Camp Nou

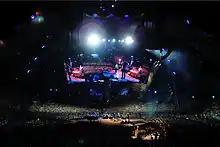
Camp Nou was host when U2 played in Barcelona on their 360° Tour.

On 4 November 2014, Ligue Nationale de Rugby (LNR), which operates France's professional rugby union leagues, announced that the 2015–16 Top 14 final would be held at the Camp Nou on 24 June 2016. The Top 14 final is traditionally held at the Stade de France in the Paris suburb of Saint-Denis. However, the scheduling of the 2015 Rugby World Cup caused the 2015–16 French season to be shifted by several weeks, in turn causing the Stade de France to be unavailable because it would be a major venue for UEFA Euro 2016. The match ultimately drew a crowd of 99,124, setting a new record for attendance at a domestic rugby union match.